Brophy College Preparatory

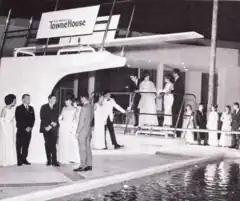
Brophy's first joint prom with sister school Xavier in 1966

Brophy is home to the 2011 and 2013 Arizona-state track champions as well as the 1998, 2001, and 2006 volleyball state champions.